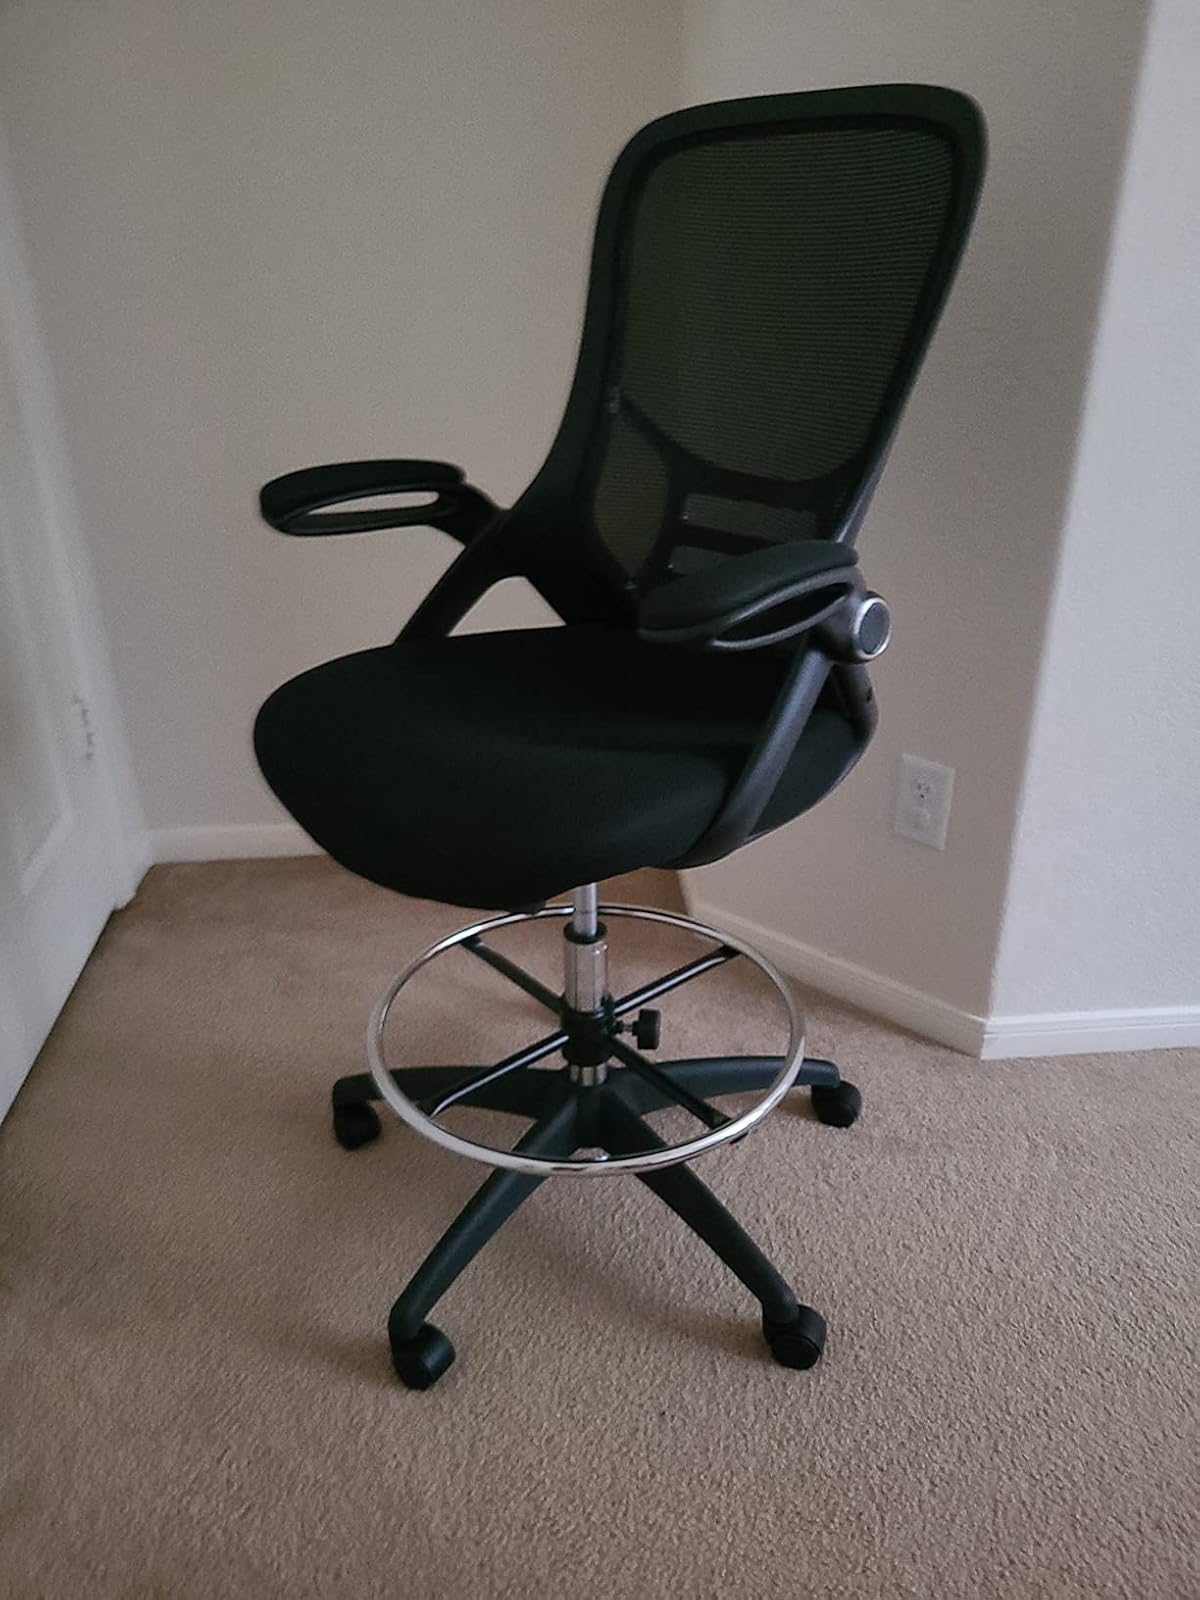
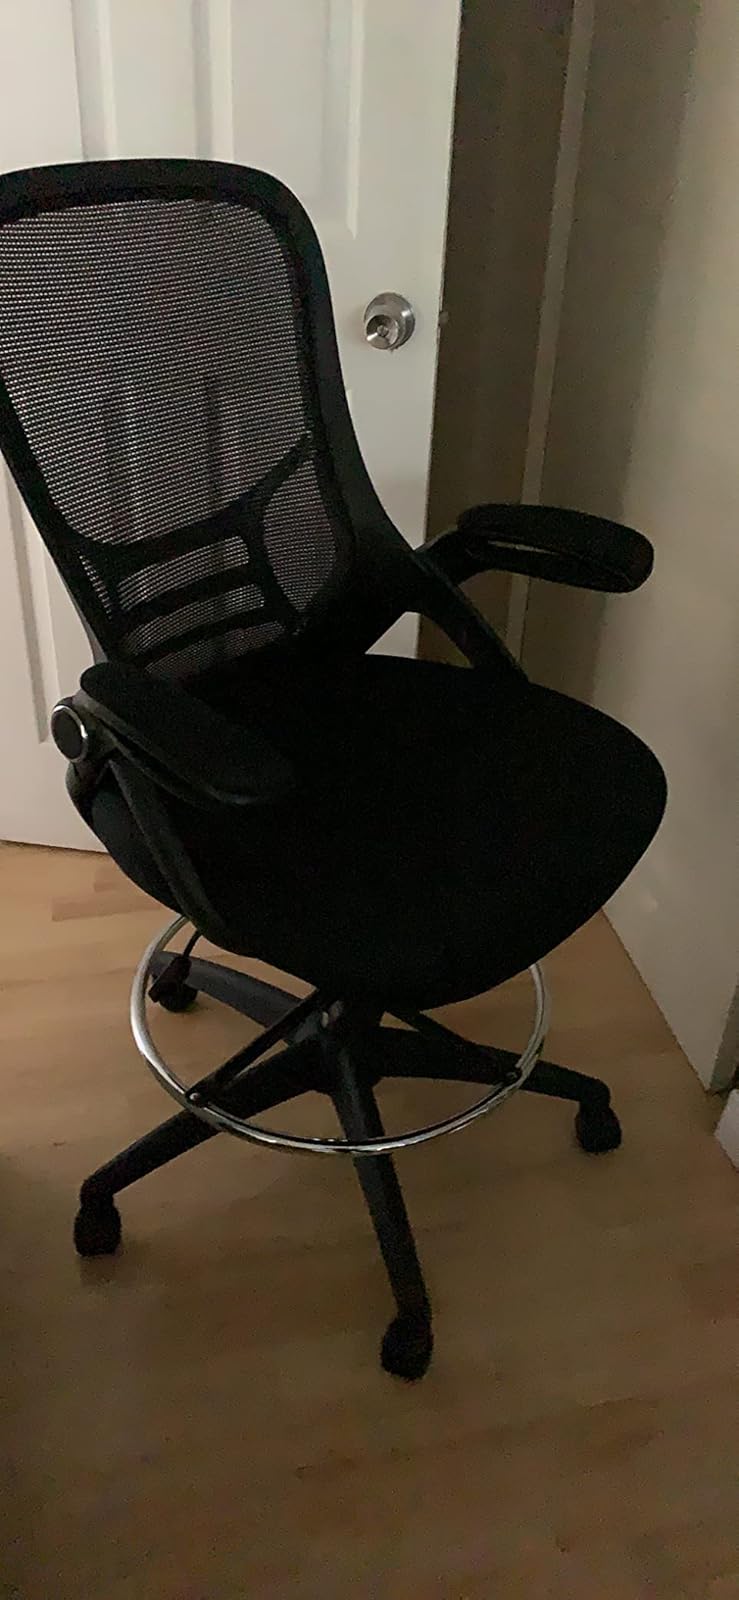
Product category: items_chair
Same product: yes